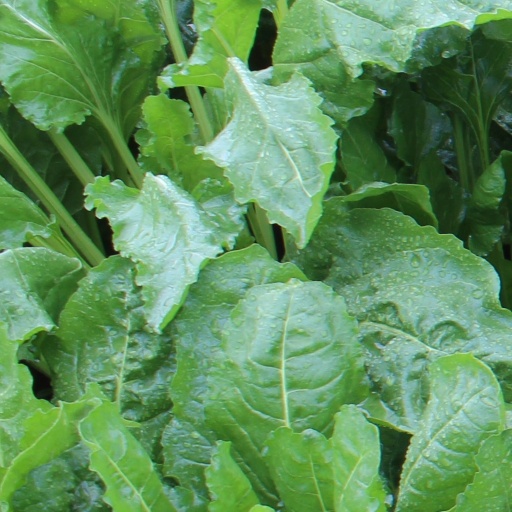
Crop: sugar beet